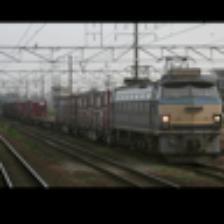
Label: NonHuman